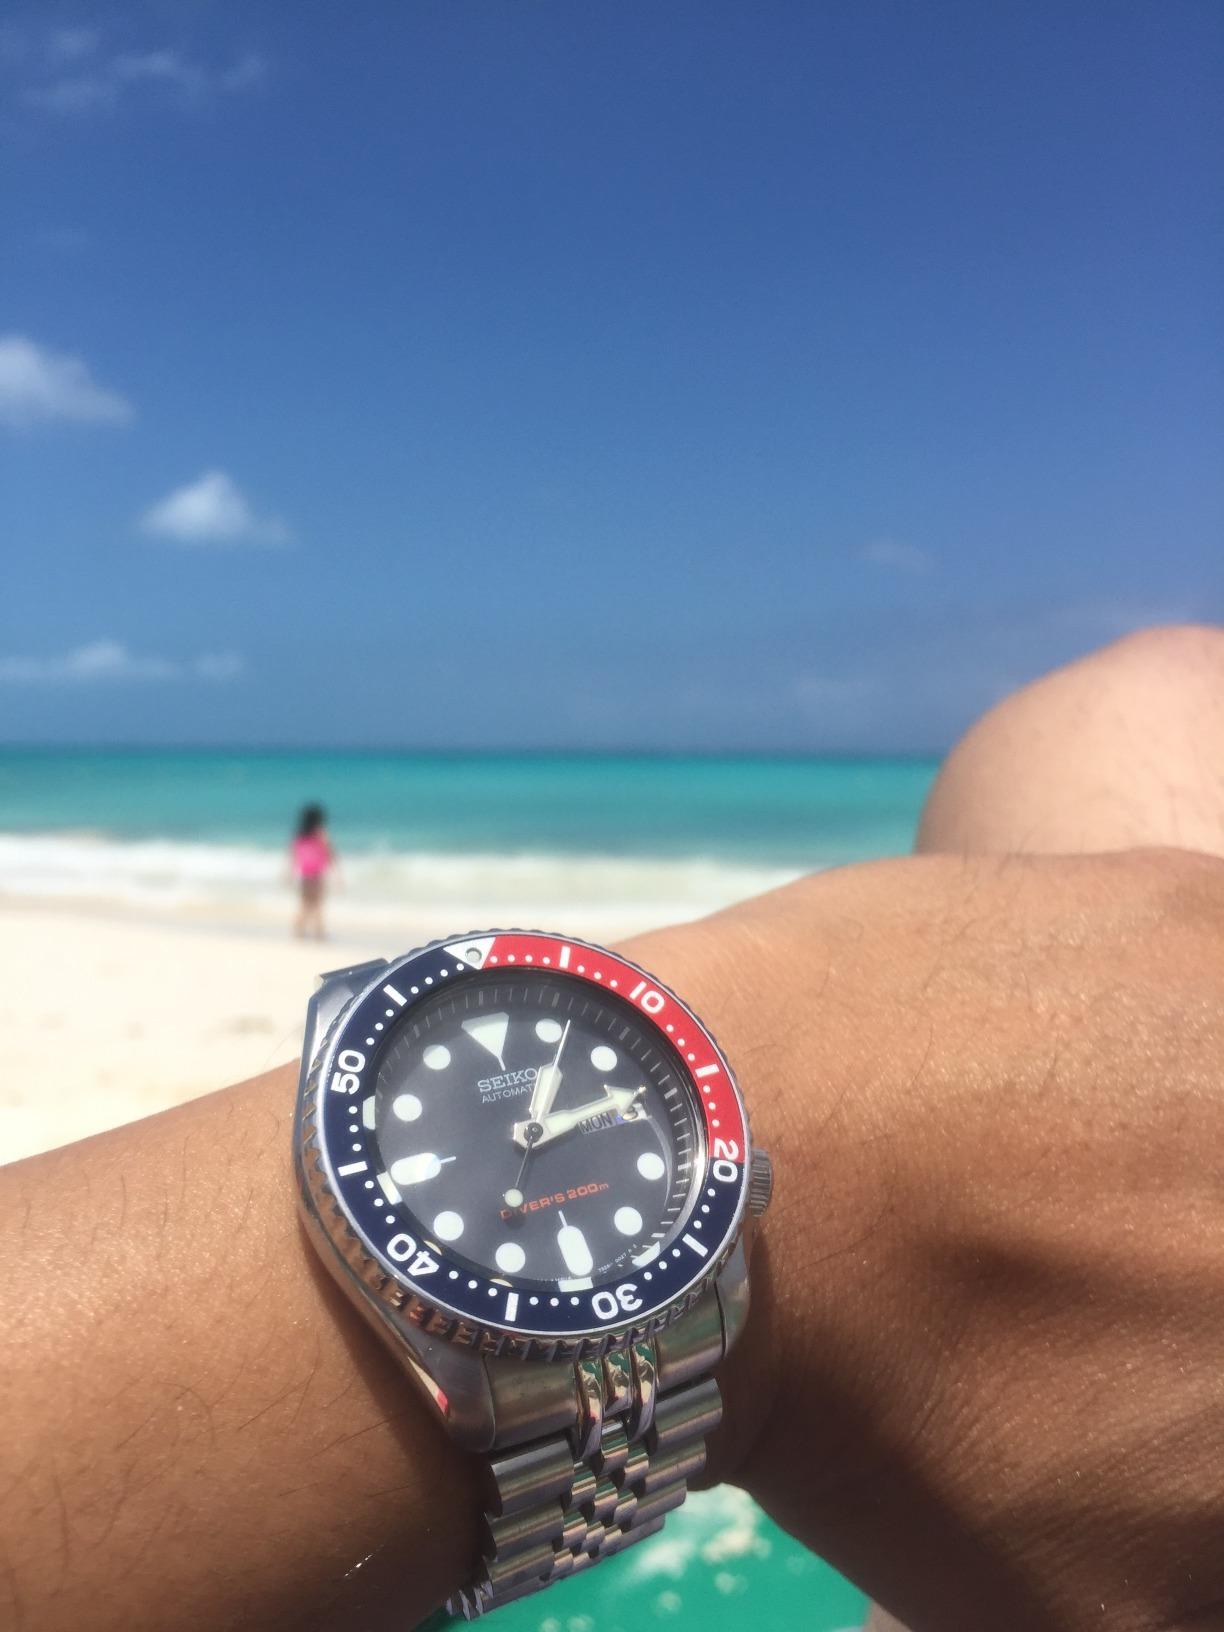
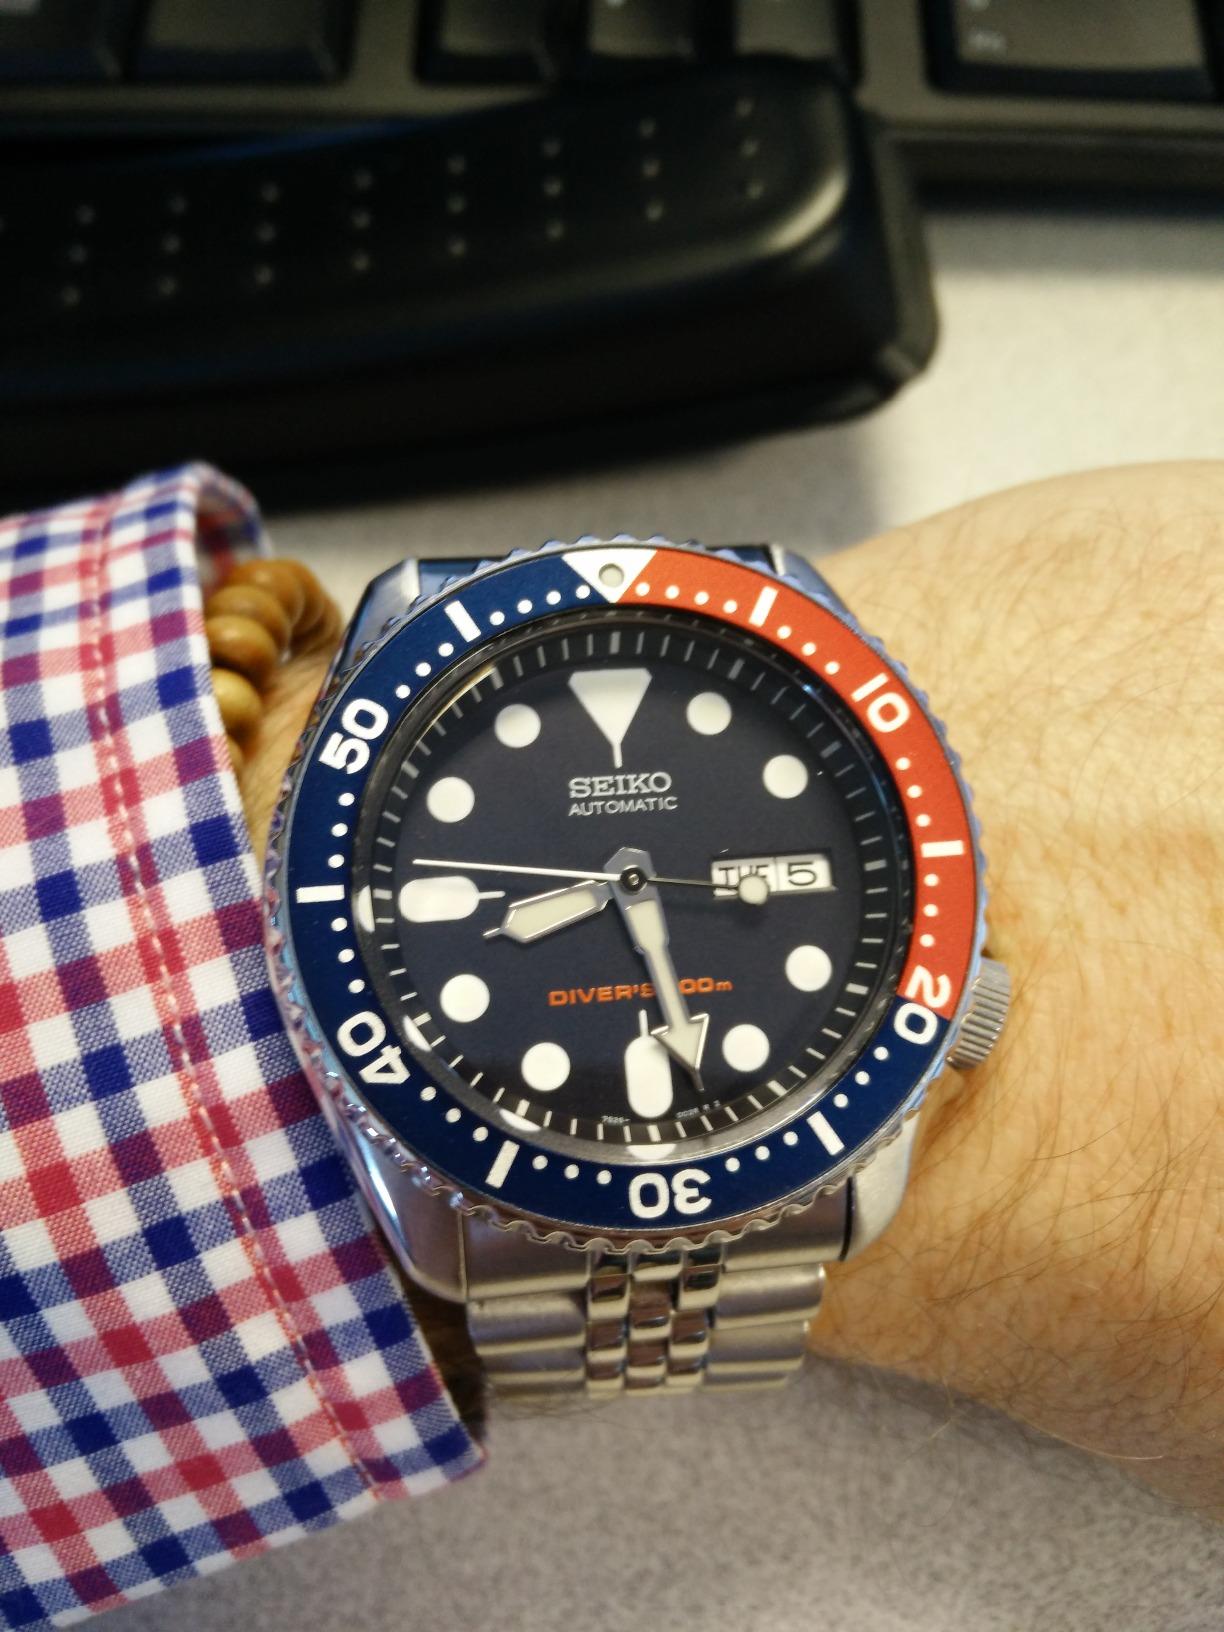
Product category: accessories_watch
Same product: yes